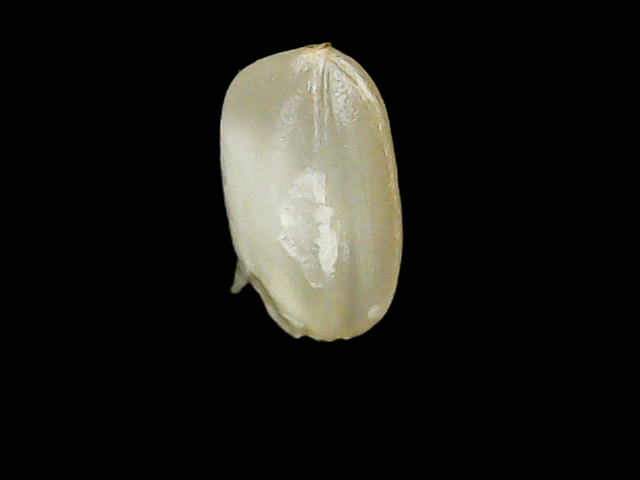
Rice variety: Binadhan8